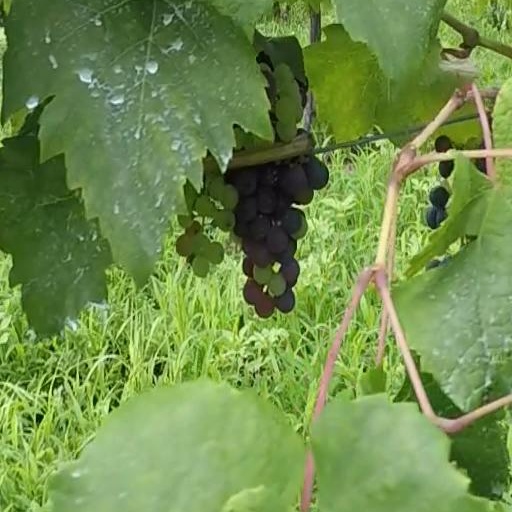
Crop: grape